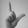
ASL letter: L